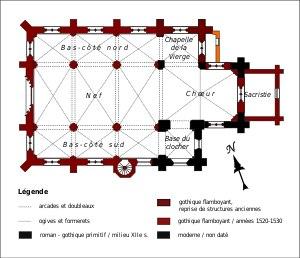
L'église Saint-Nicolas est une église catholique paroissiale située à Raray, dans l'Oise, en France. C'est un petit édifice d'un style gothique flamboyant assez pur, qui a été bâti probablement au cours des années 1520 / 1530. Ses parties orientales réutilisent des structures plus anciennes, et le clocher en bâtière, ainsi que la voûte de la chapelle Saint-Joseph au rez-de-chaussée, remontent au milieu du XIIᵉ siècle. Tant à l'extérieur qu'à l'intérieur, l'architecture est soignée, ce qui se traduit notamment par le décor abondant du portail occidental, les piliers ondulés, la modénature complexe et les réseaux flamboyants aux lancettes à têtes trilobées, surmontées de soufflets et mouchettes. Toutes les travées sont voûtées d'ogives. L'église a bénéficié d'une restauration complète à la fin du XIXᵉ et au début du XXᵉ siècle, et été classée monument historique par arrêté du 28 novembre 1921. Elle se trouve aujourd'hui dans un bon état de conservation. Raray est aujourd'hui affilié à la paroisse Saint-Rieul de Senlis. Les messes dominicales sont suspendues depuis l'été 2019.